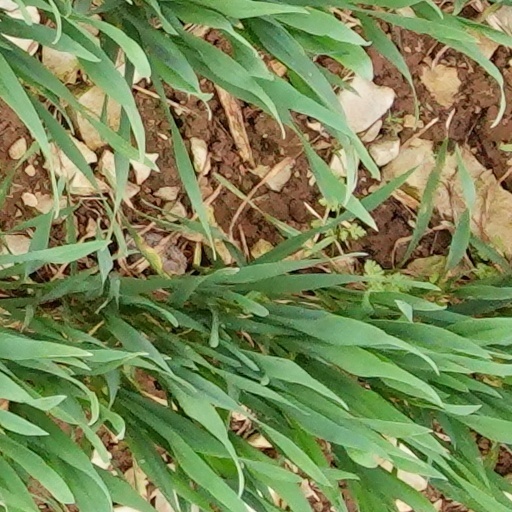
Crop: wheat